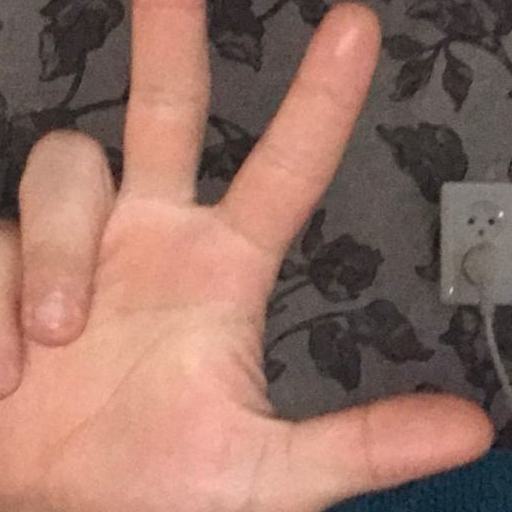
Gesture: three2